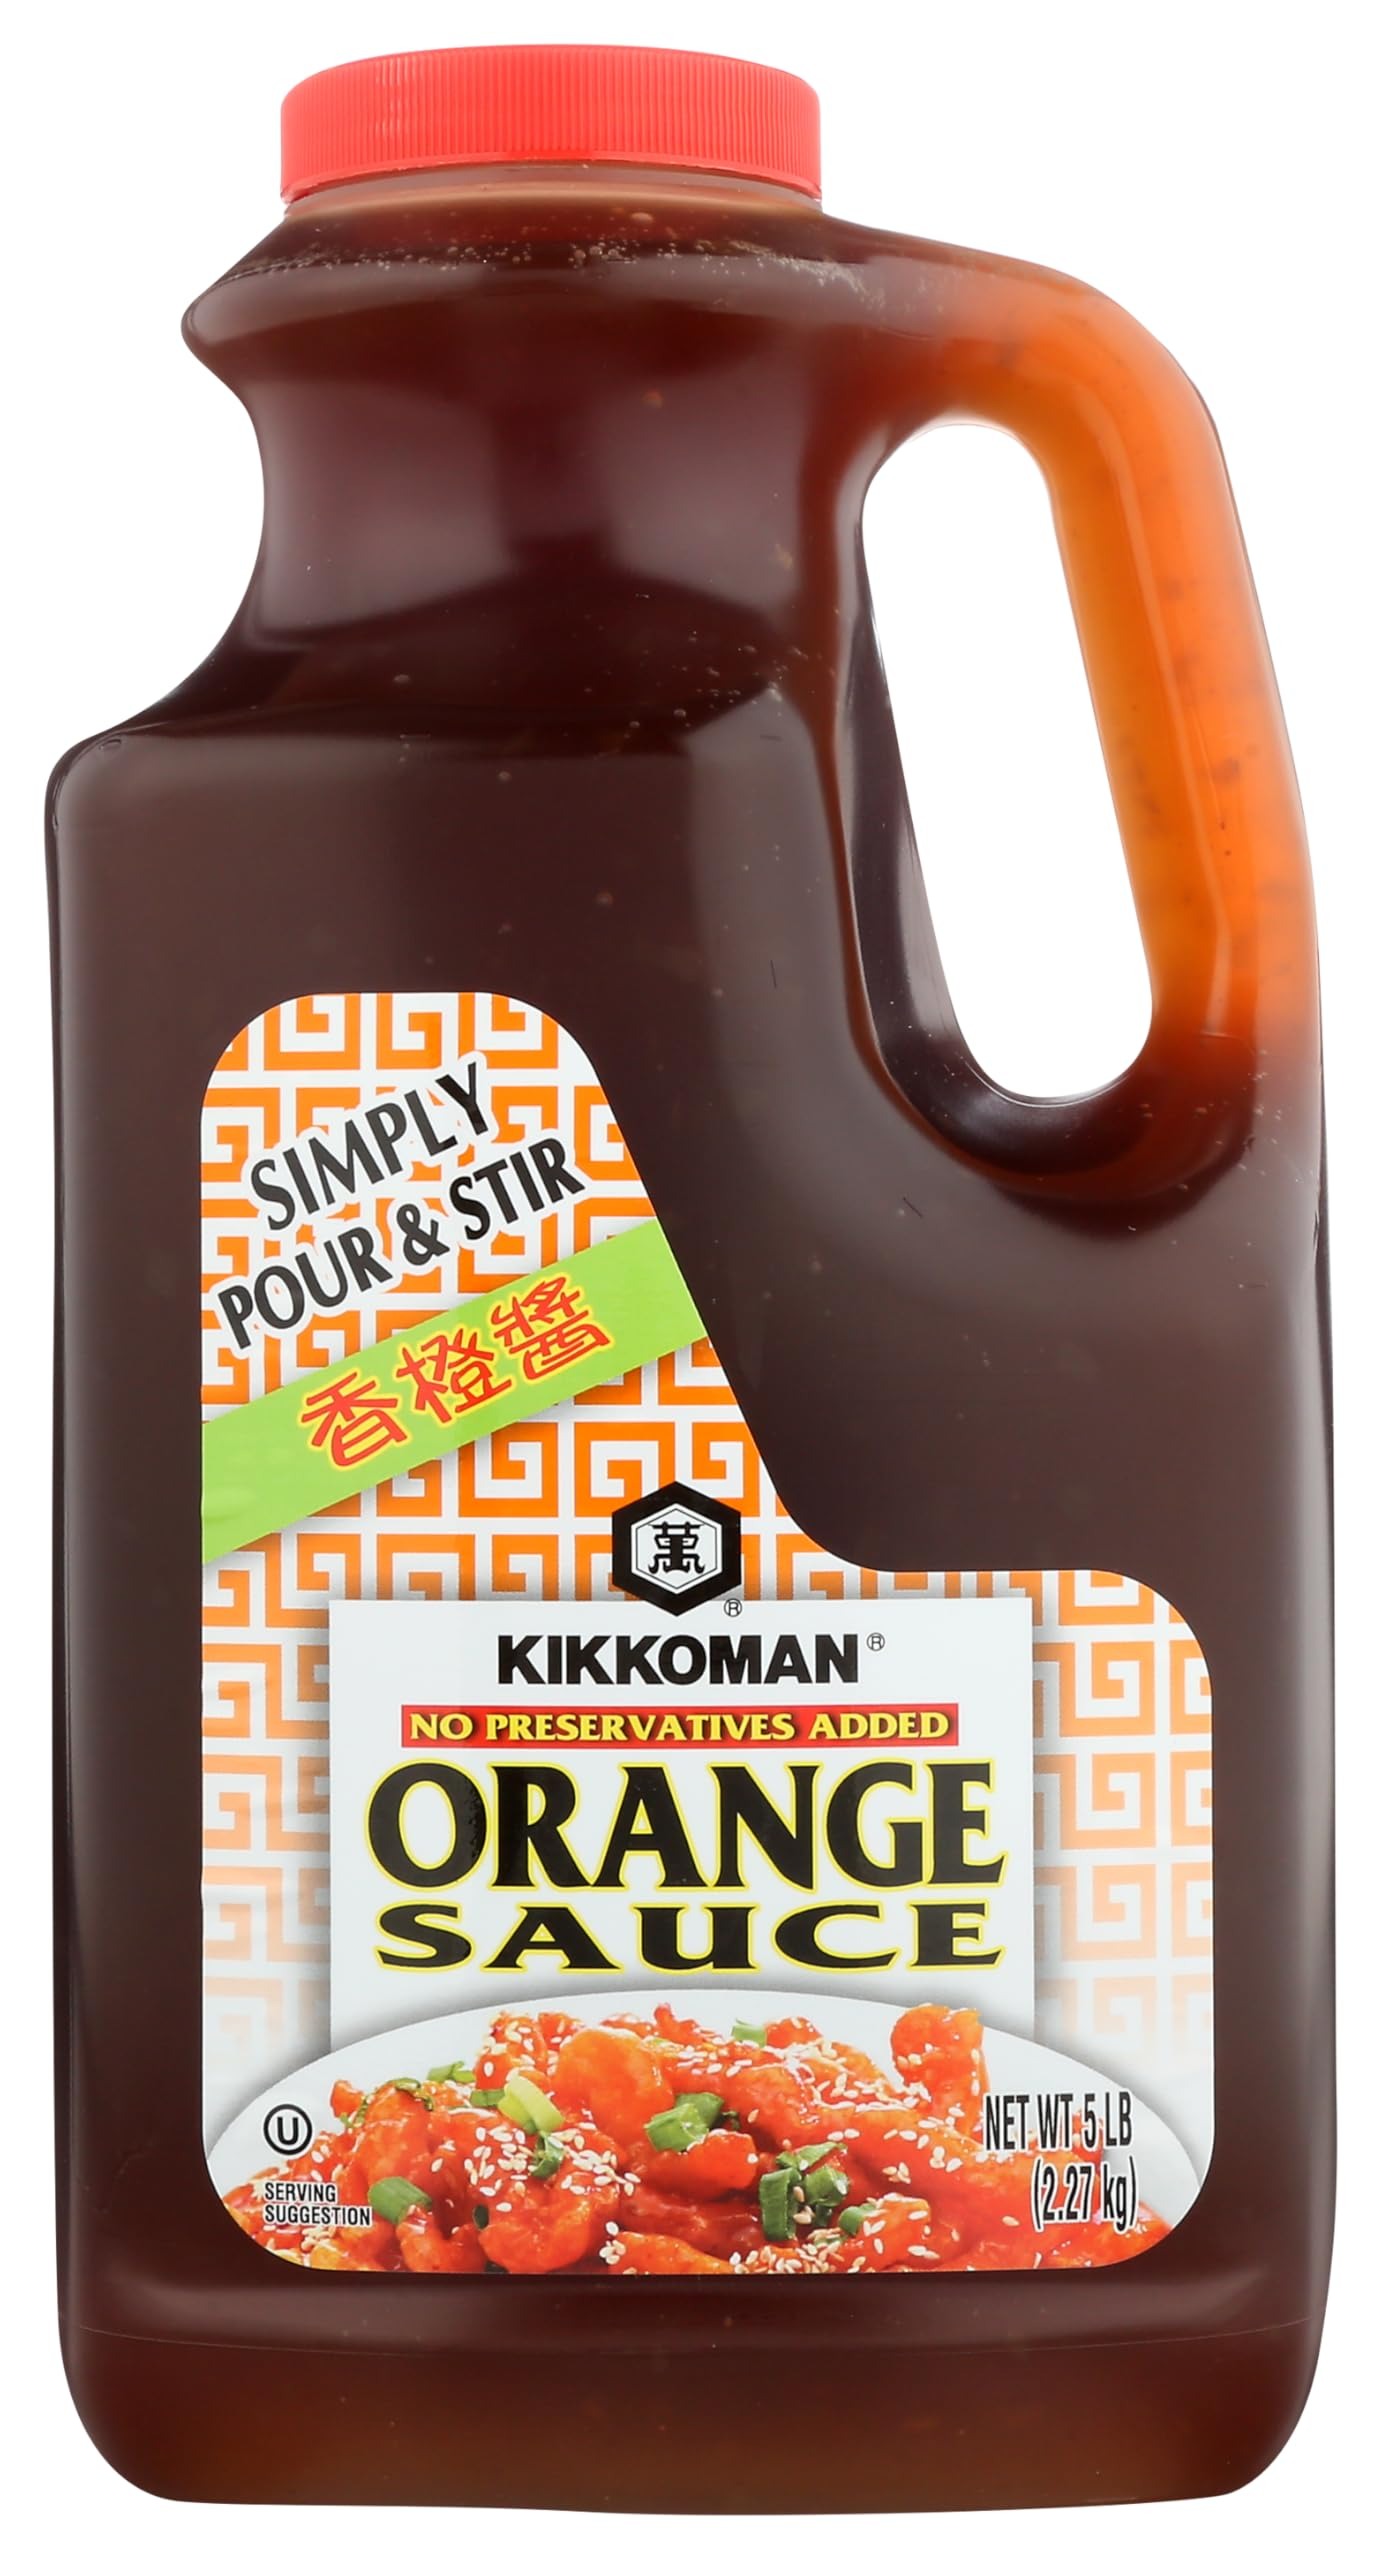
Item Name: Kikkoman Preservative-Free Orange Sauce - 5lb. 5 Oz., 5.36 Lb
Bullet Point 1: Adds authentic Asian flavor to your menu with labor-saving convenience, consistency and surefire crave appeal. Ready to use as a sauce, glaze or condiment for stir-fries, appetizers and more
Bullet Point 2: Contains no added preservatives and only 67.5mg of Sodium per tablespoon.
Bullet Point 3: Made in the USA and Kosher certified.
Bullet Point 4: This preservative-free, sweet, tangy umami rich sauce is pre-thickened so you can toss it with cook ingredients or brush it onto grilled, broiled baked foods for a rich, mouthwatering Sweet-savory orange flavor.
Value: 85.76
Unit: Ounce

Price: 24.88